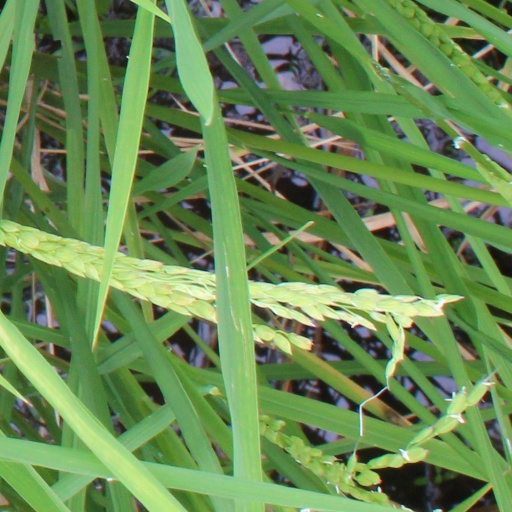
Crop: rice